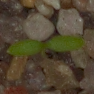
Label: common_chickweed